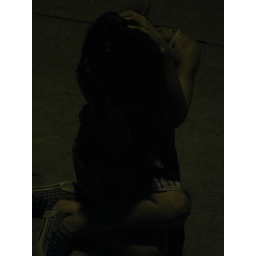
Who enjoyed sitting in streets looking terribly sad in rocket dog shoes and a cute little dress.